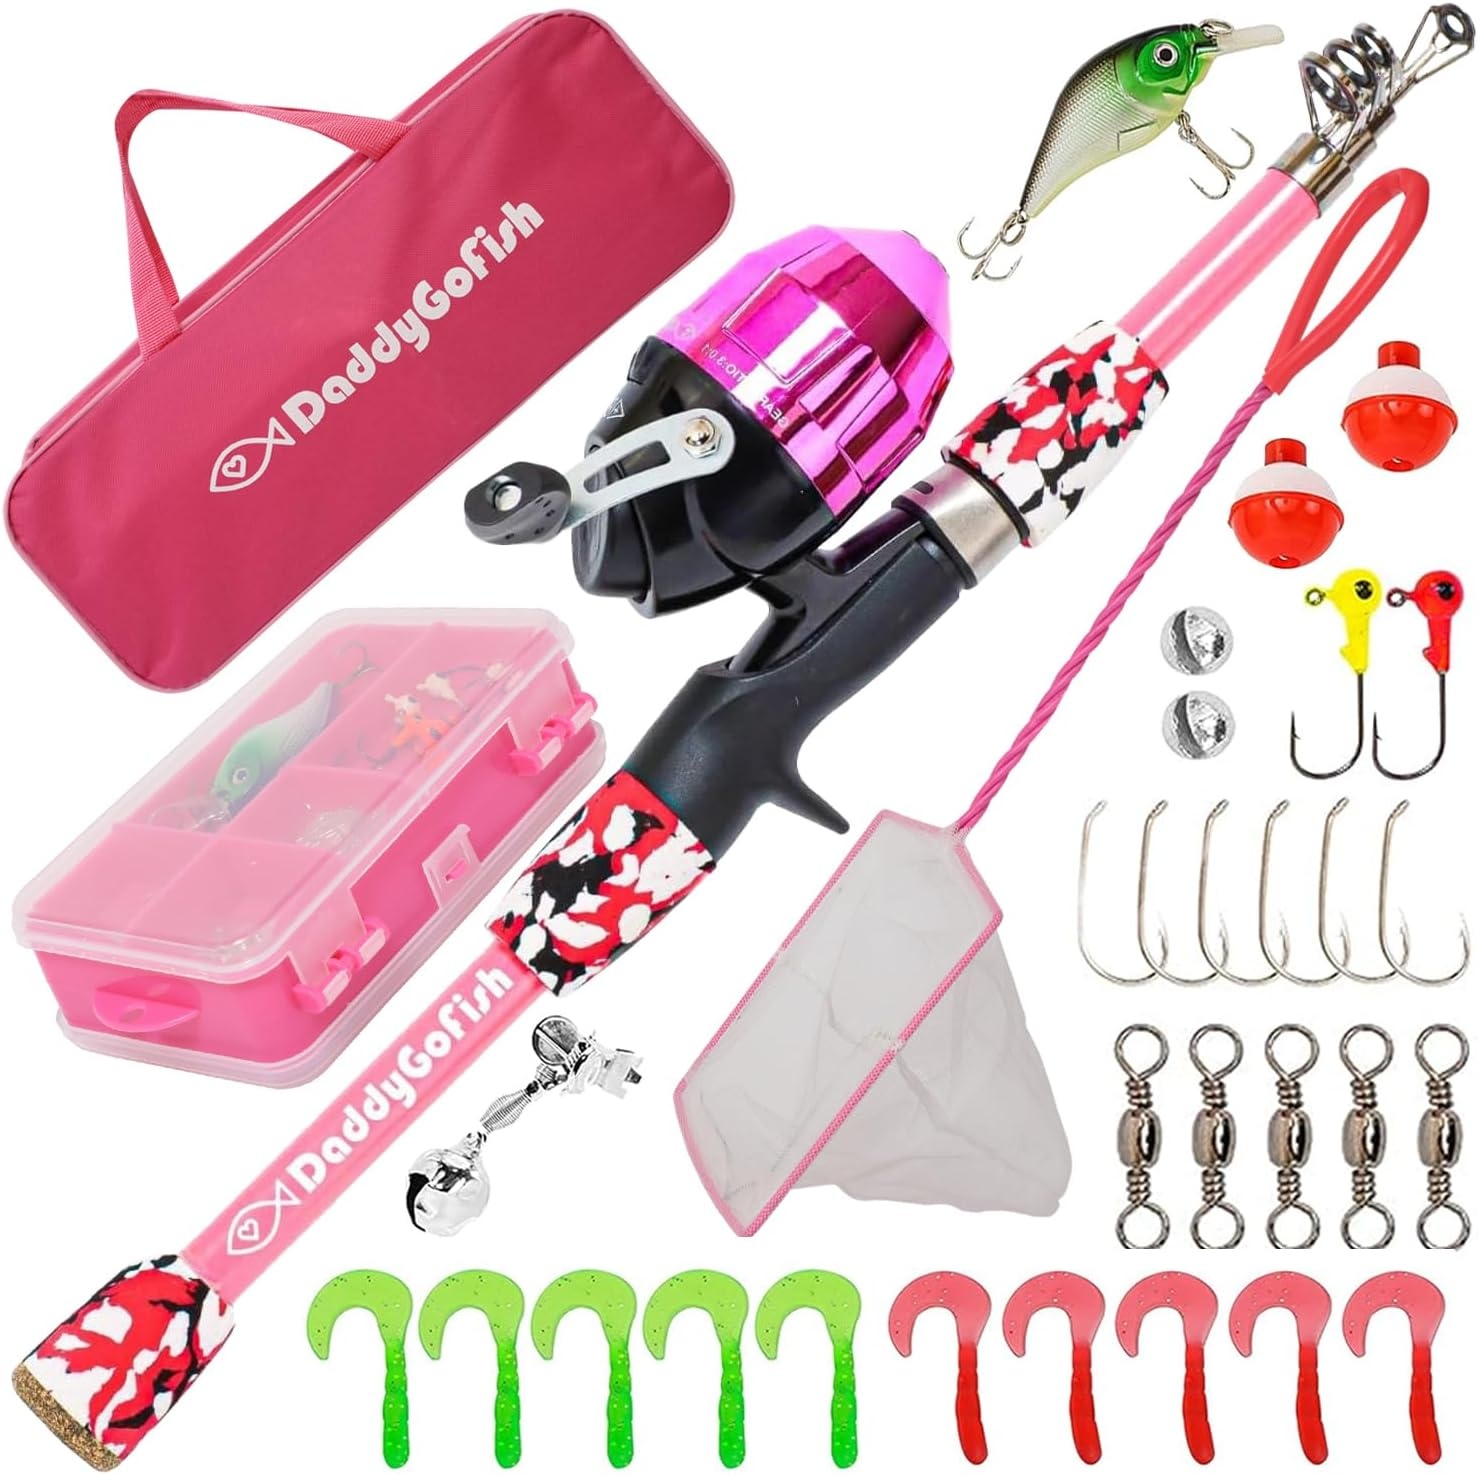
DaddyGoFish Kids Fishing Pole - Rod Reel Combo Tackle Box Starter Set - First Year Small Gear Kit for Boys Girls Toddler Youth Age Beginner Little Children
Overview Brand : DaddyGoFish Rod Length : 4 Feet Color : Pink (Essential Set) Item Weight : 1 Pounds Material : Fiberglass About this item ALL-IN-ONE KIDS FISHING SET - The kit includes a portable telescopic rod & pre-spooled (8lb test line) reel combo, carry bag, bait net and loaded tackle box. Essential Set – Simplified and Budget-Friendly. A great choice for young anglers, this streamlined version includes all the core gear your child needs to start fishing, at a more affordable price point. SHINY COVERED REEL AND BAIT NET – The covered design of the spincast reel keeps the line from tangling. Kids can use the net to catch their own bait on site. FULLY LOADED TACKLE BOX – The tackle box includes 1 crankbait (hard lure), 10 soft lures, 2 float bobbers, 2 jig heads, 6 hooks, 5 swivels, 1 bite alarm bell and 2 split shot sinkers. SPACIOUS CARRY BAG – Store all your equipment in one lightweight bag! EASY TO SET UP AND USE - The telescopic rod and pre-spooled reel make it incredibly convenient for kids to start fishing right away. There's no need to worry about complicated setup procedures, which can often be frustrating for inexperienced anglers. With this fishing set, kids can start enjoying the outdoors and catching fish in no time! GREAT FOR OUTDOOR ACTIVITIES - This all-in-one fishing set is perfect for a wide range of outdoor activities, such as camping trips, picnics, and family outings. It's compact, lightweight, and easy to carry, making it a great choice for kids and beginners who are just starting to explore the world of fishing. DURABLE AND LONG-LASTING - Made with high-quality materials, this fishing set is built to withstand the rigors of outdoor use and last for years to come. From the sturdy rod and reel to the tough tackle box and carry bag, every component of this set is designed to provide long-lasting durability and performance. GREAT GIFT IDEA - This fishing set makes a fantastic gift for kids and beginners who are interested in learning how to fish. Whether it's for a birthday, holiday, or special occasion, this set is sure to bring a smile to the recipient's face and provide them with hours of outdoor fun. 100% SATISFACTION GUARANTEE - We are confident that you and your kids will love this fishing set. With our 100% satisfaction guarantee, you can shop with confidence knowing that your purchase is backed by our commitment to customer satisfaction.
Brand: DaddyGoFish
Category: Sporting Goods > Outdoor Recreation > Fishing > Fishing Rods > Spincasting Fishing Rods